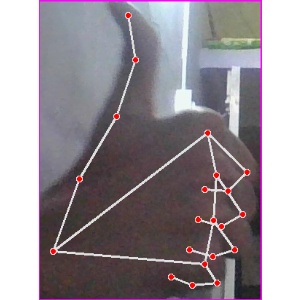
अक्षर: थ